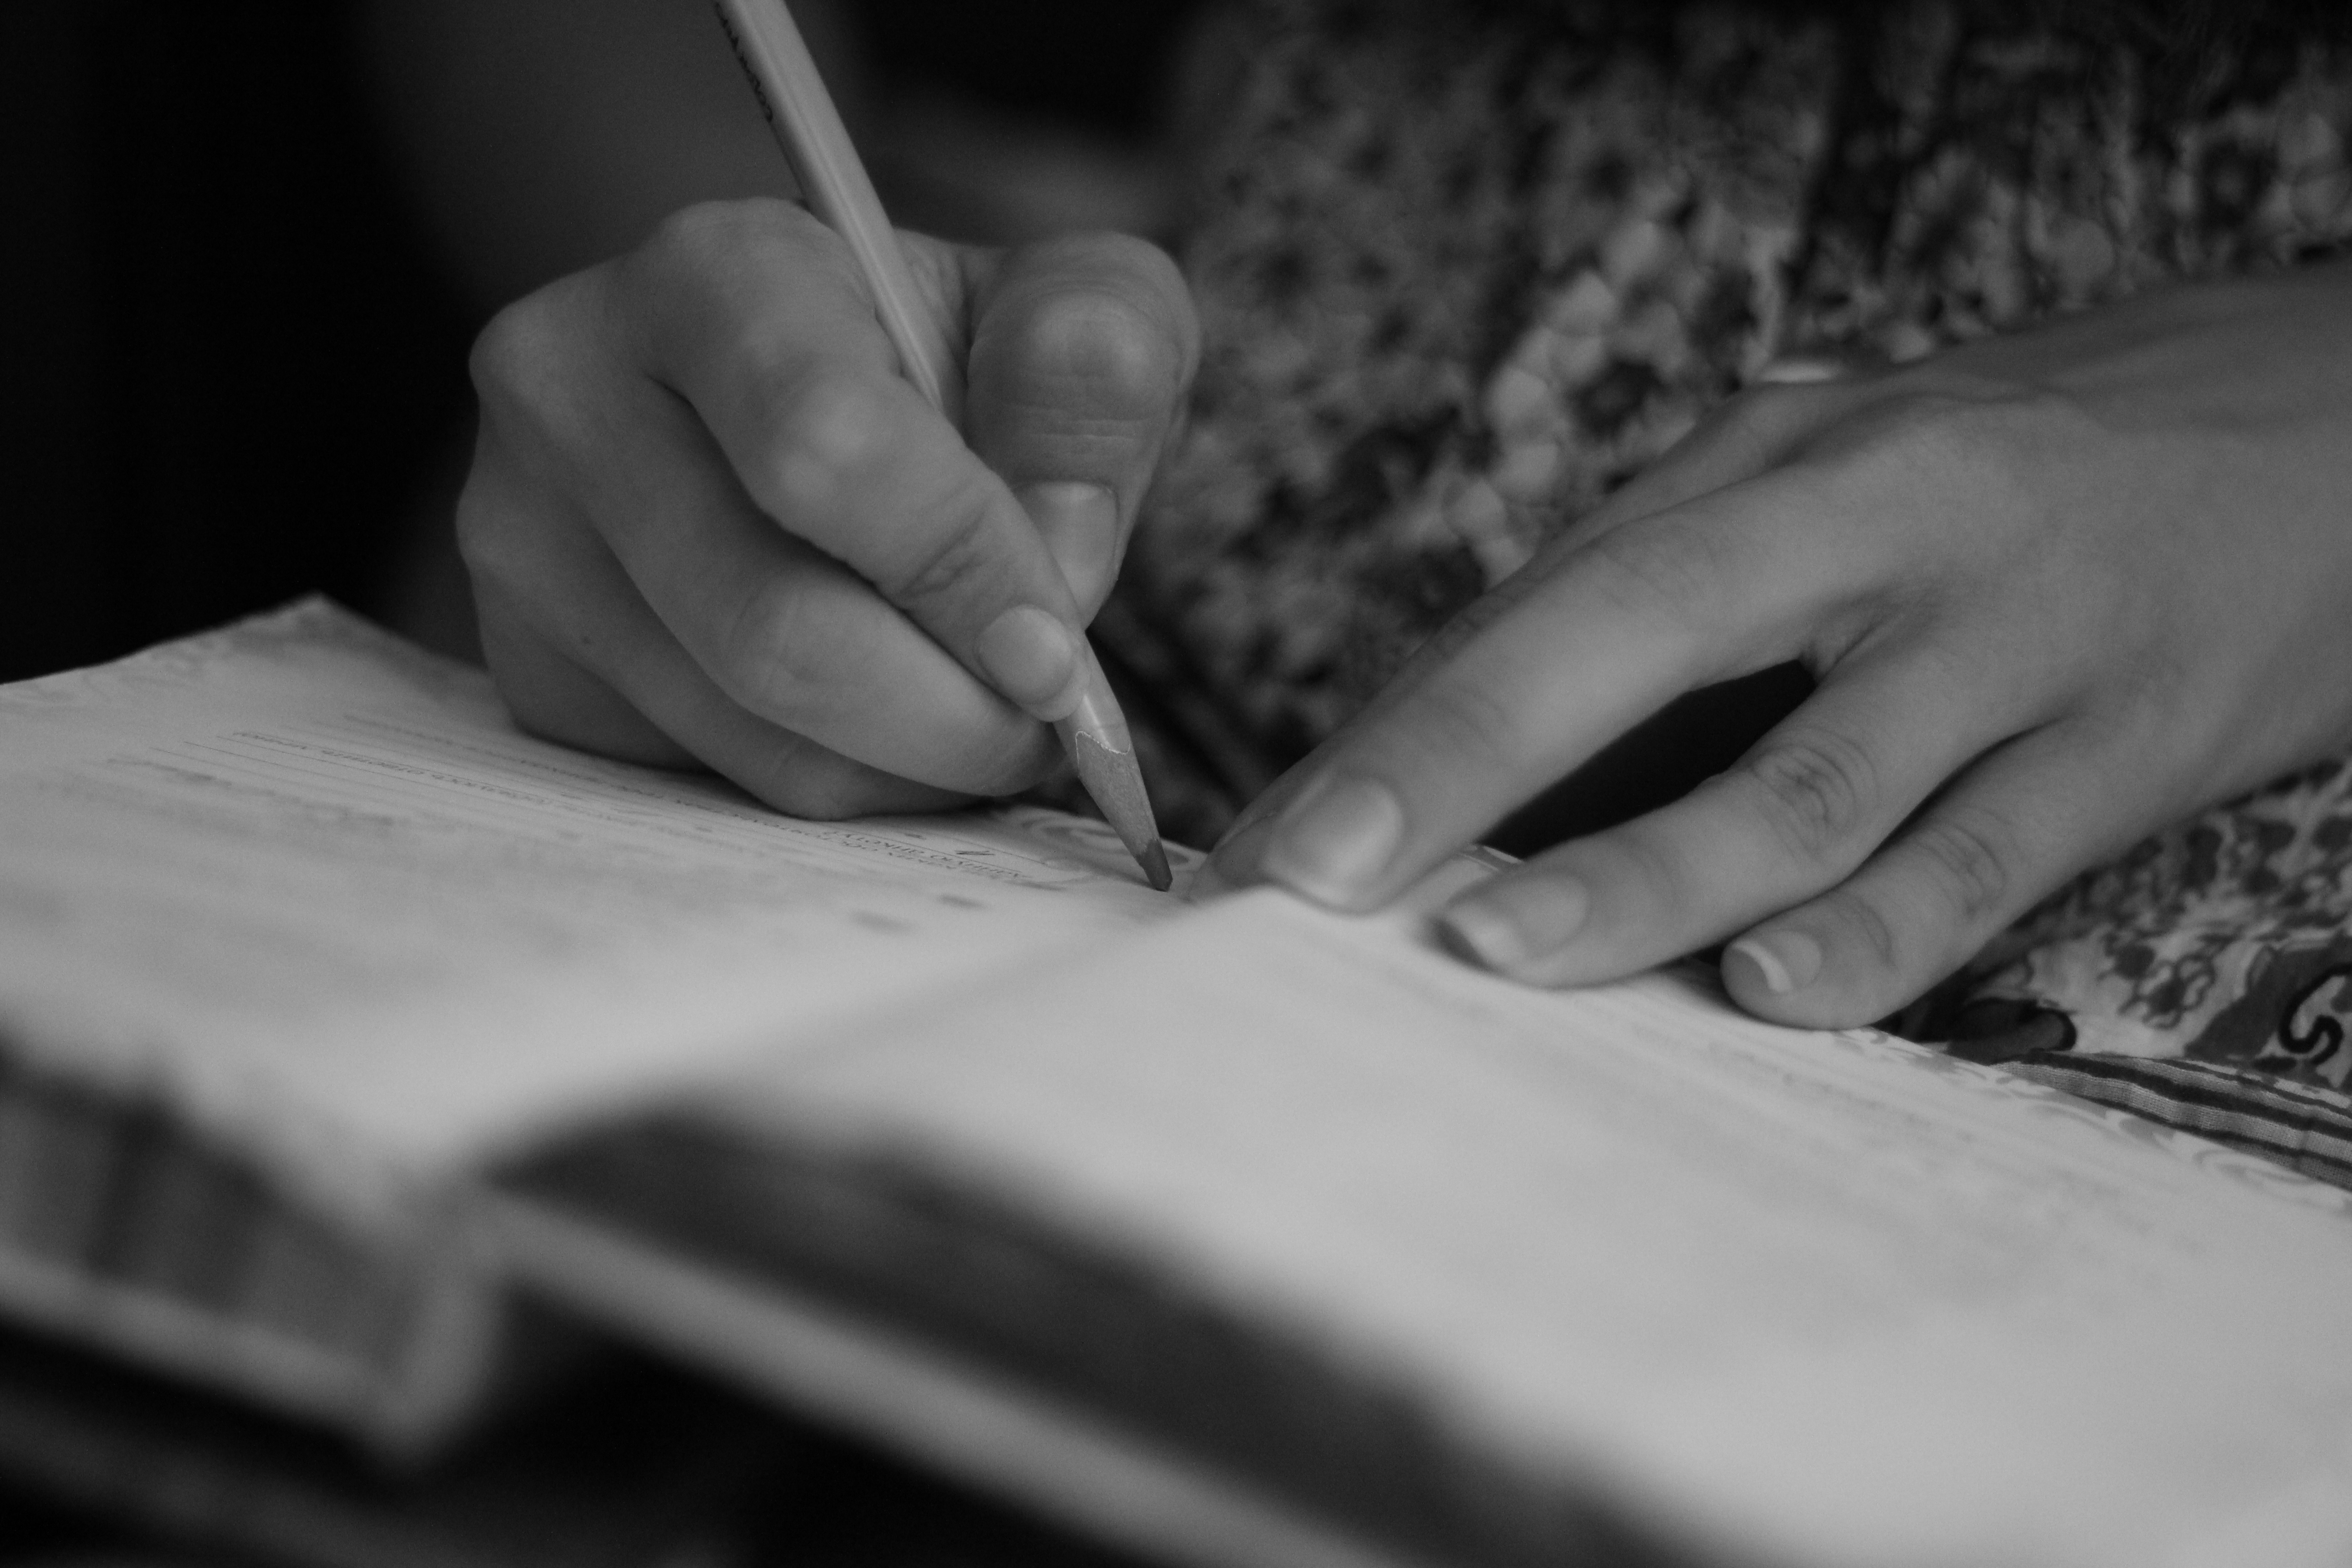
writing, hand, black and white, white, photography, finger, black, monochrome, close up, sense, monochrome photography